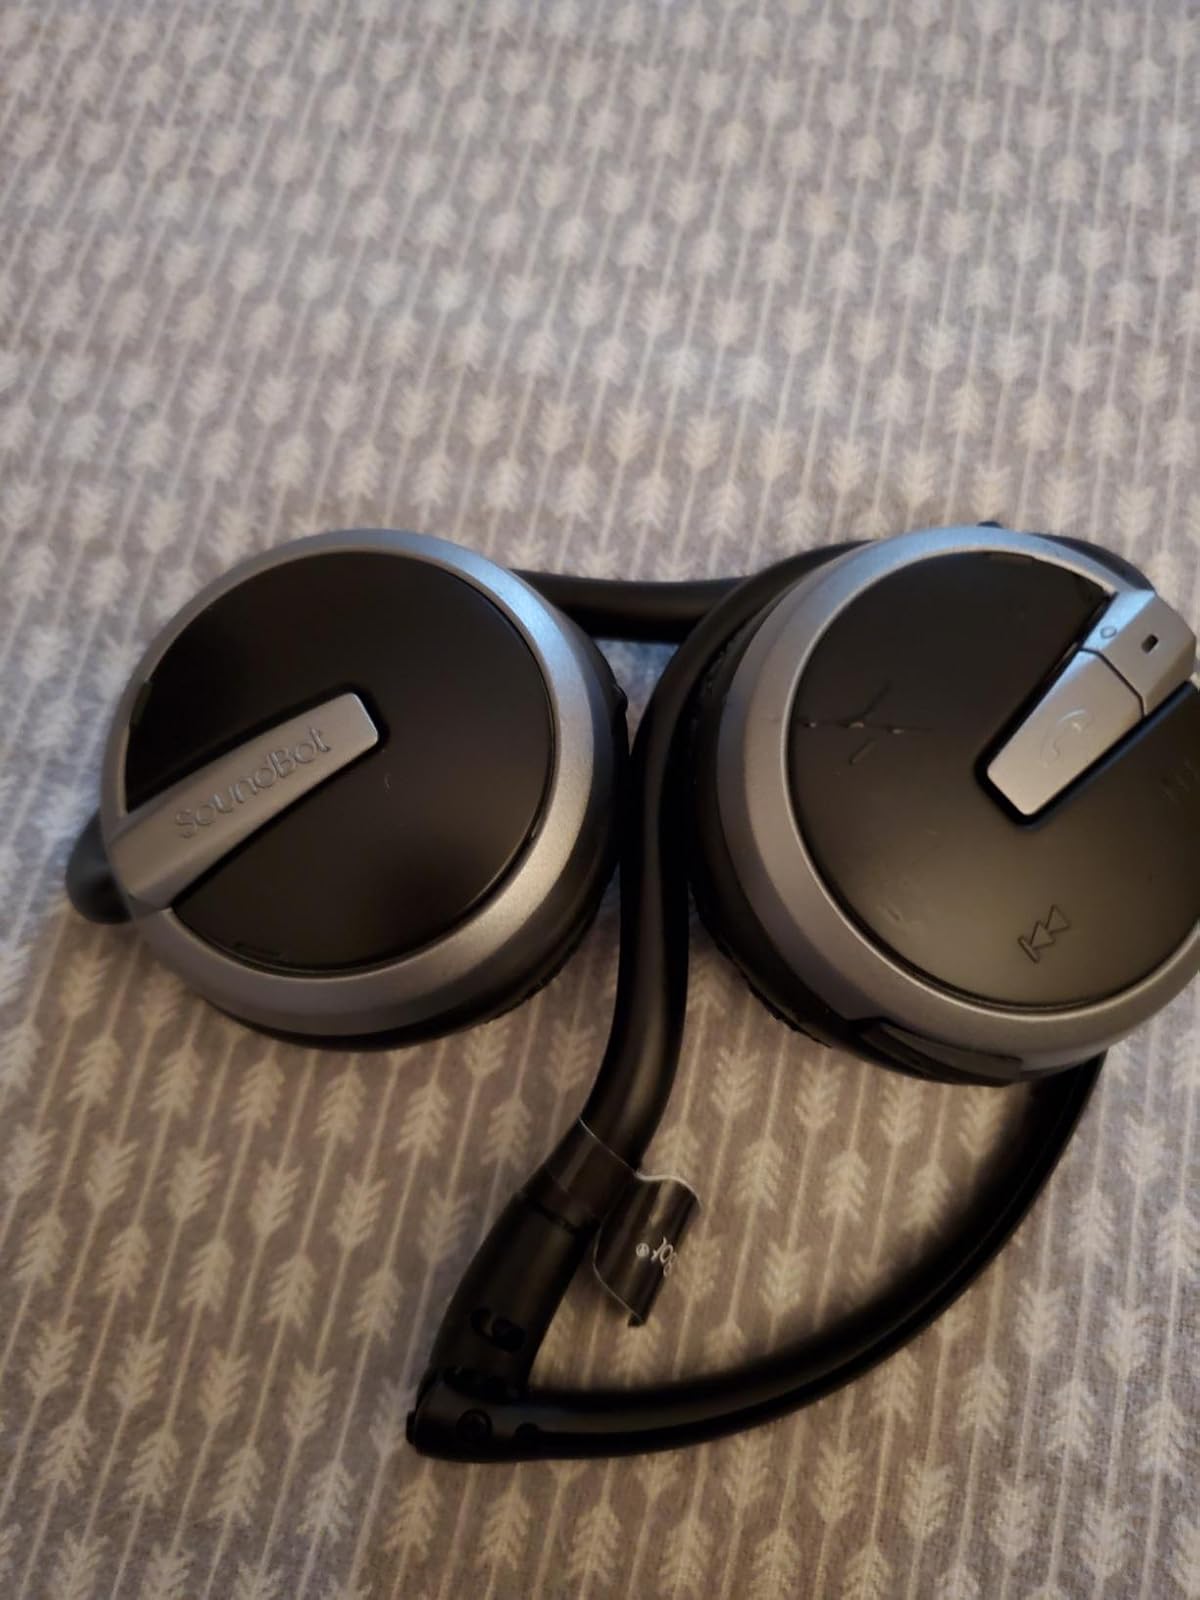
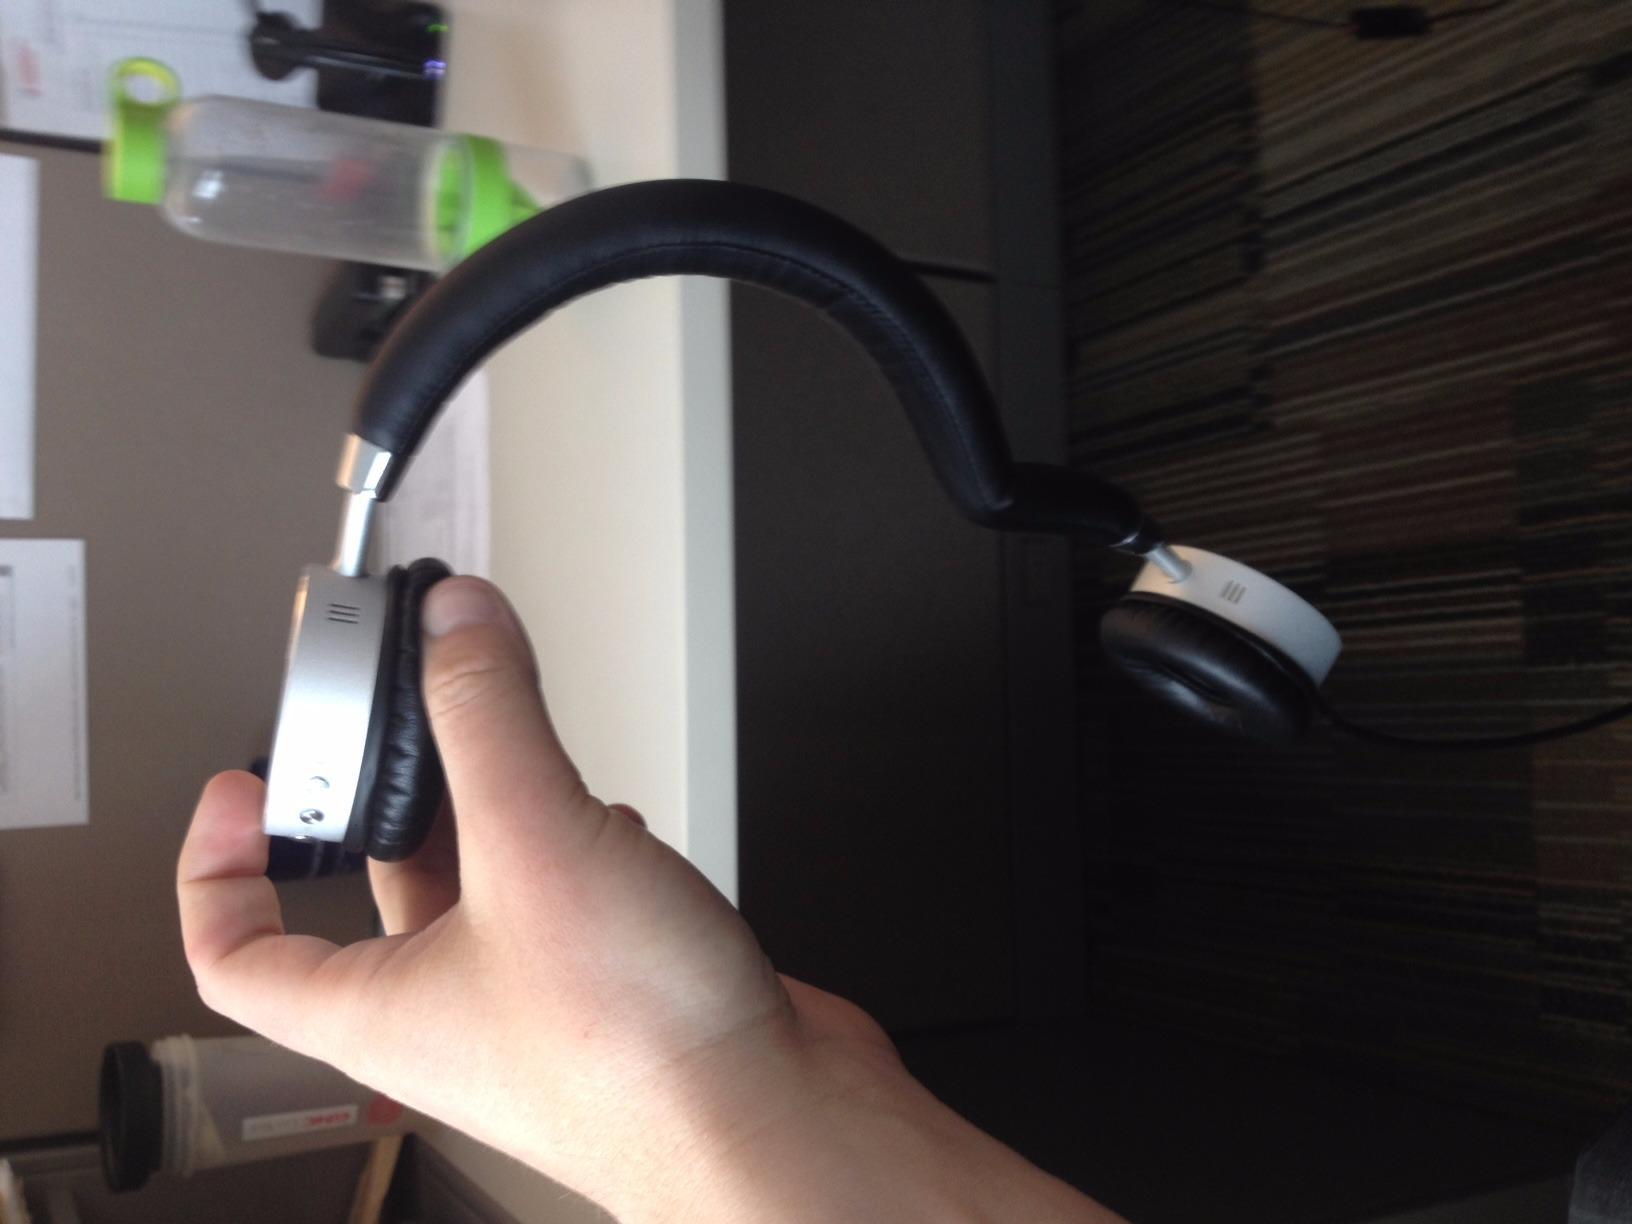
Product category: headphones
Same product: no